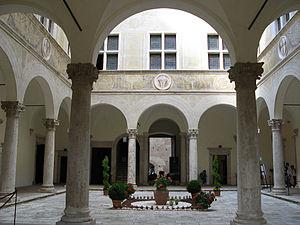
Le Palais Piccolomini, dit aussi Palazzo Pontificio, est un palais citadin de Pienza la ville idéalisée de la Renaissance voulue par le futur pape Pie II, situé dans le centre historique sur la Place Pie-II, sur le flanc droit de la cathédrale.